Robert fitz Martin

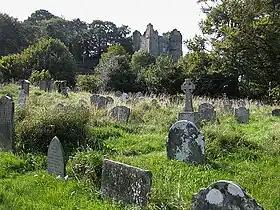
Newport Castle seen from St Mary's Churchyard. Ruins of castle founded by William fitz Martin, son of Robert fitz Martin, at the end of the 12th century. Towers, gatehouse and cellars from fitz Martin castle later incorporated into private residence.

Robert fitz Martin, was of a Frankish noble house of Blois, the great-grandson of the bellicose Eudus II, Count of Blois. He was born some time in the late 11th century to a knight of William the Conqueror, Martin de Turribus and his wife Geva de Burci, heiress of Serlo de Burci.